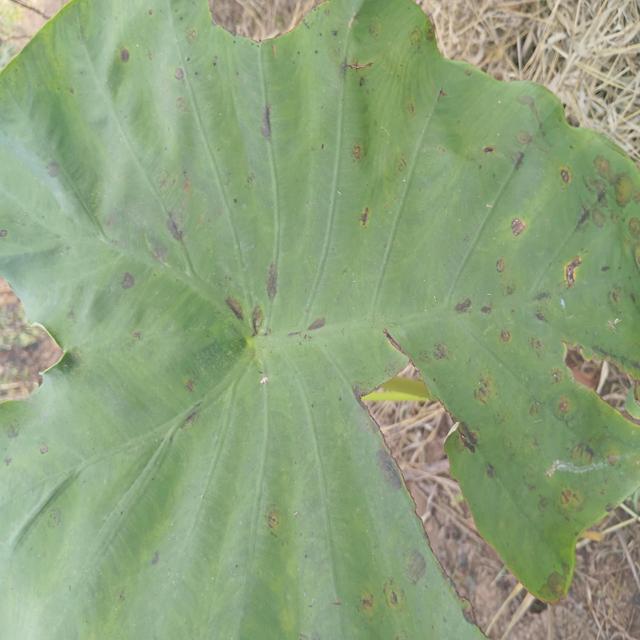
Label: Early_Blight